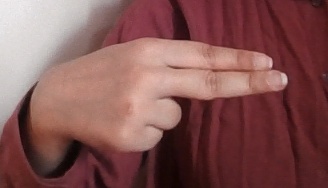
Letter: ain